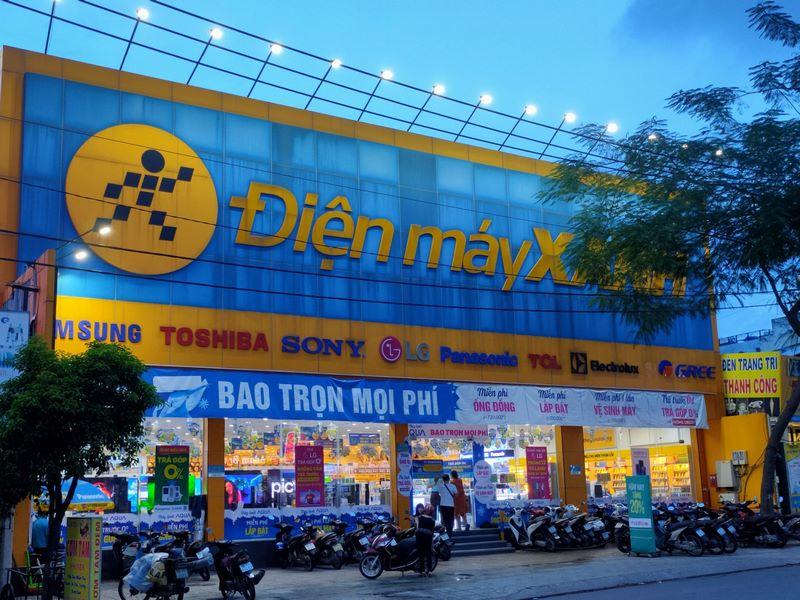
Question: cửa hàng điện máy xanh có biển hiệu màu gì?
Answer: màu xanh dương và màu vàng